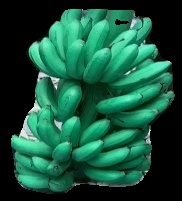
Variety: rasbale
Grade: grade1